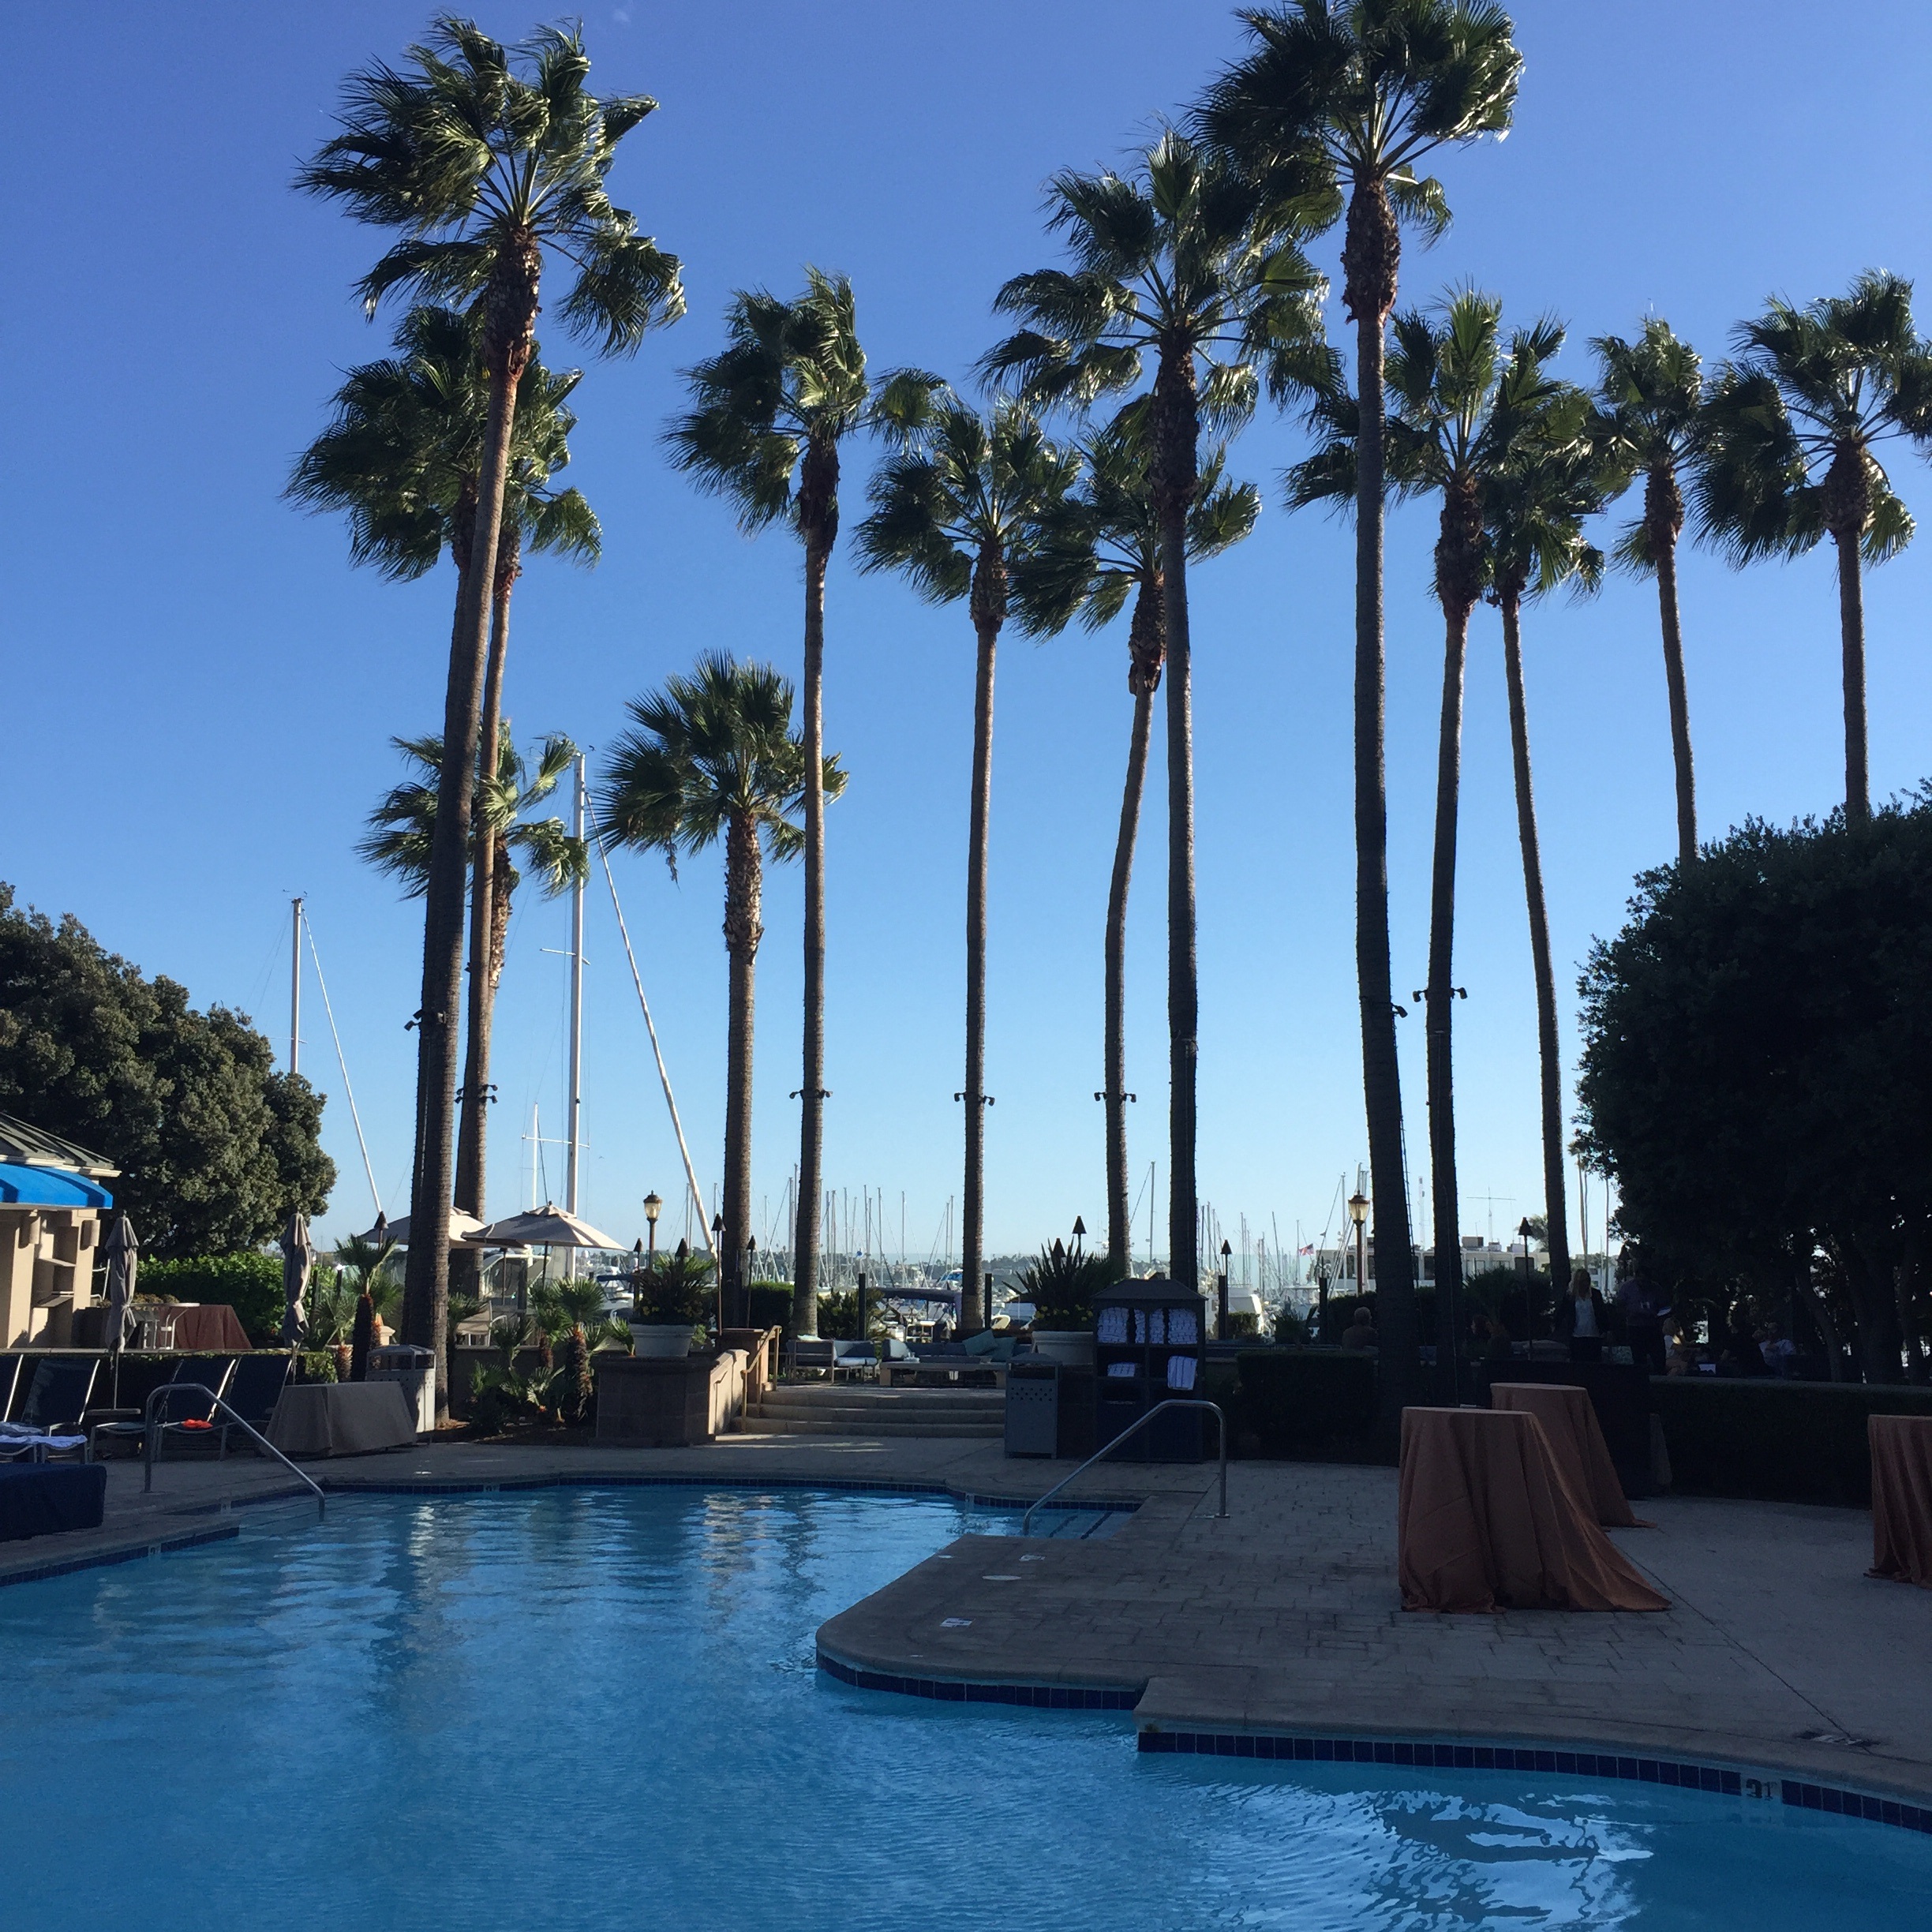
beach, sea, coast, tree, ocean, dock, summer, vacation, coastline, pool, swimming pool, lagoon, bay, marina, california, resort, pch, tropics, huntington beach, woody plant, arecales, palm family